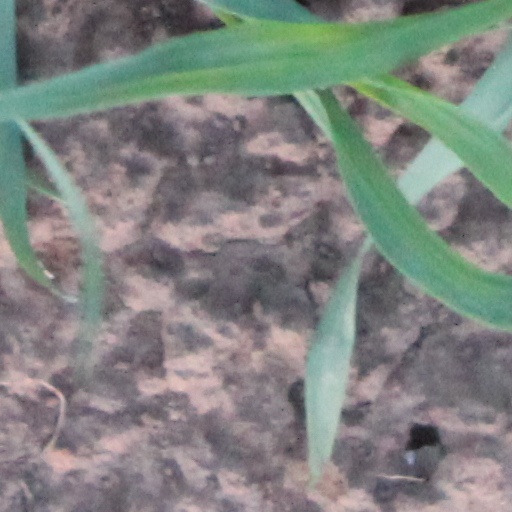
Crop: wheat